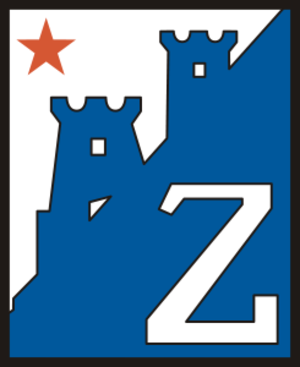
Le NK Zagreb est un club de football croate basé à Zagreb.